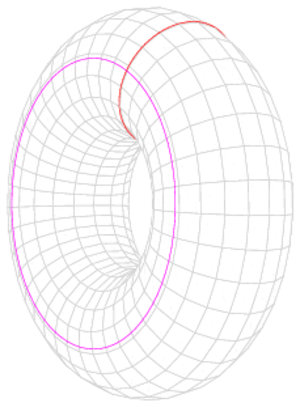
En mathématiques, une courbe elliptique est un cas particulier de courbe algébrique, munie entre autres propriétés d'une addition géométrique sur ses points.
En mathématiques, et plus particulièrement en géométrie, la notion de variété peut être appréhendée intuitivement comme la généralisation de la classification qui établit qu'une courbe est une variété de dimension 1 et une surface est une variété de dimension 2. Une variété de dimension n, où n désigne un entier naturel, est un espace topologique localement euclidien, c'est-à-dire dans lequel tout point appartient à une région qui s'apparente à un tel espace.
Jacques Lacan, né le 13 avril 1901 à Paris 3ᵉ et mort le 9 septembre 1981 à Paris 6ᵉ, est un psychiatre et psychanalyste français.
En cosmologie, un mirage topologique est un hypothétique mirage, qui serait dû à la forme de l'Univers. Plus précisément, cet effet serait lié à la structure et aux raccordements topologiques de celui-ci.
En mathématiques, et plus précisément en topologie algébrique, les nombres de Betti sont des invariants topologiques, c'est-à-dire qu'ils aident à distinguer différents espaces topologiques. Ils forment une suite dont chaque terme est un entier naturel ou +∞. Pour les espaces « raisonnables » comme les variétés compactes et les complexes simpliciaux ou CW-complexes finis, ils sont tous finis, et nuls à partir d'un certain rang.